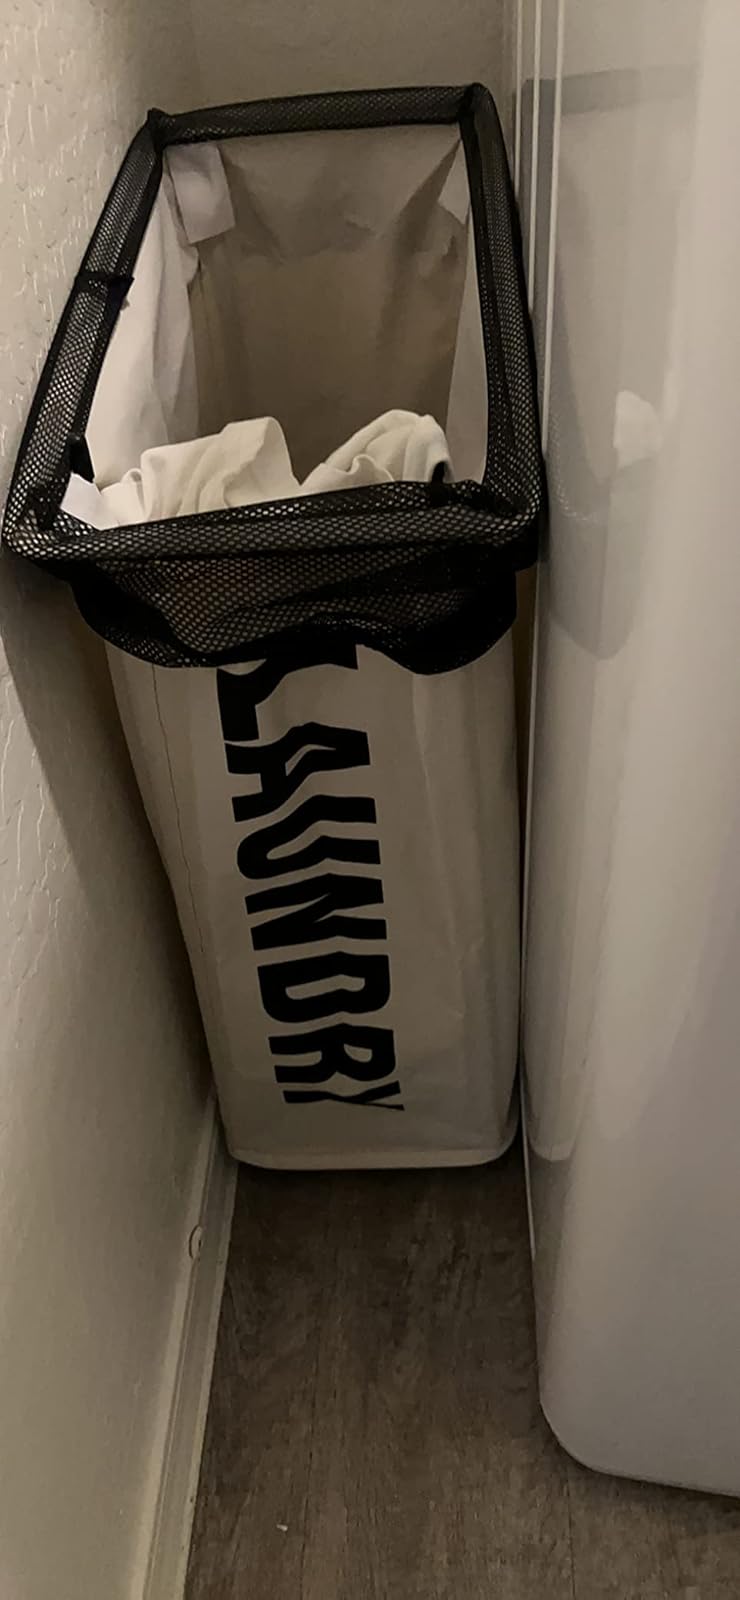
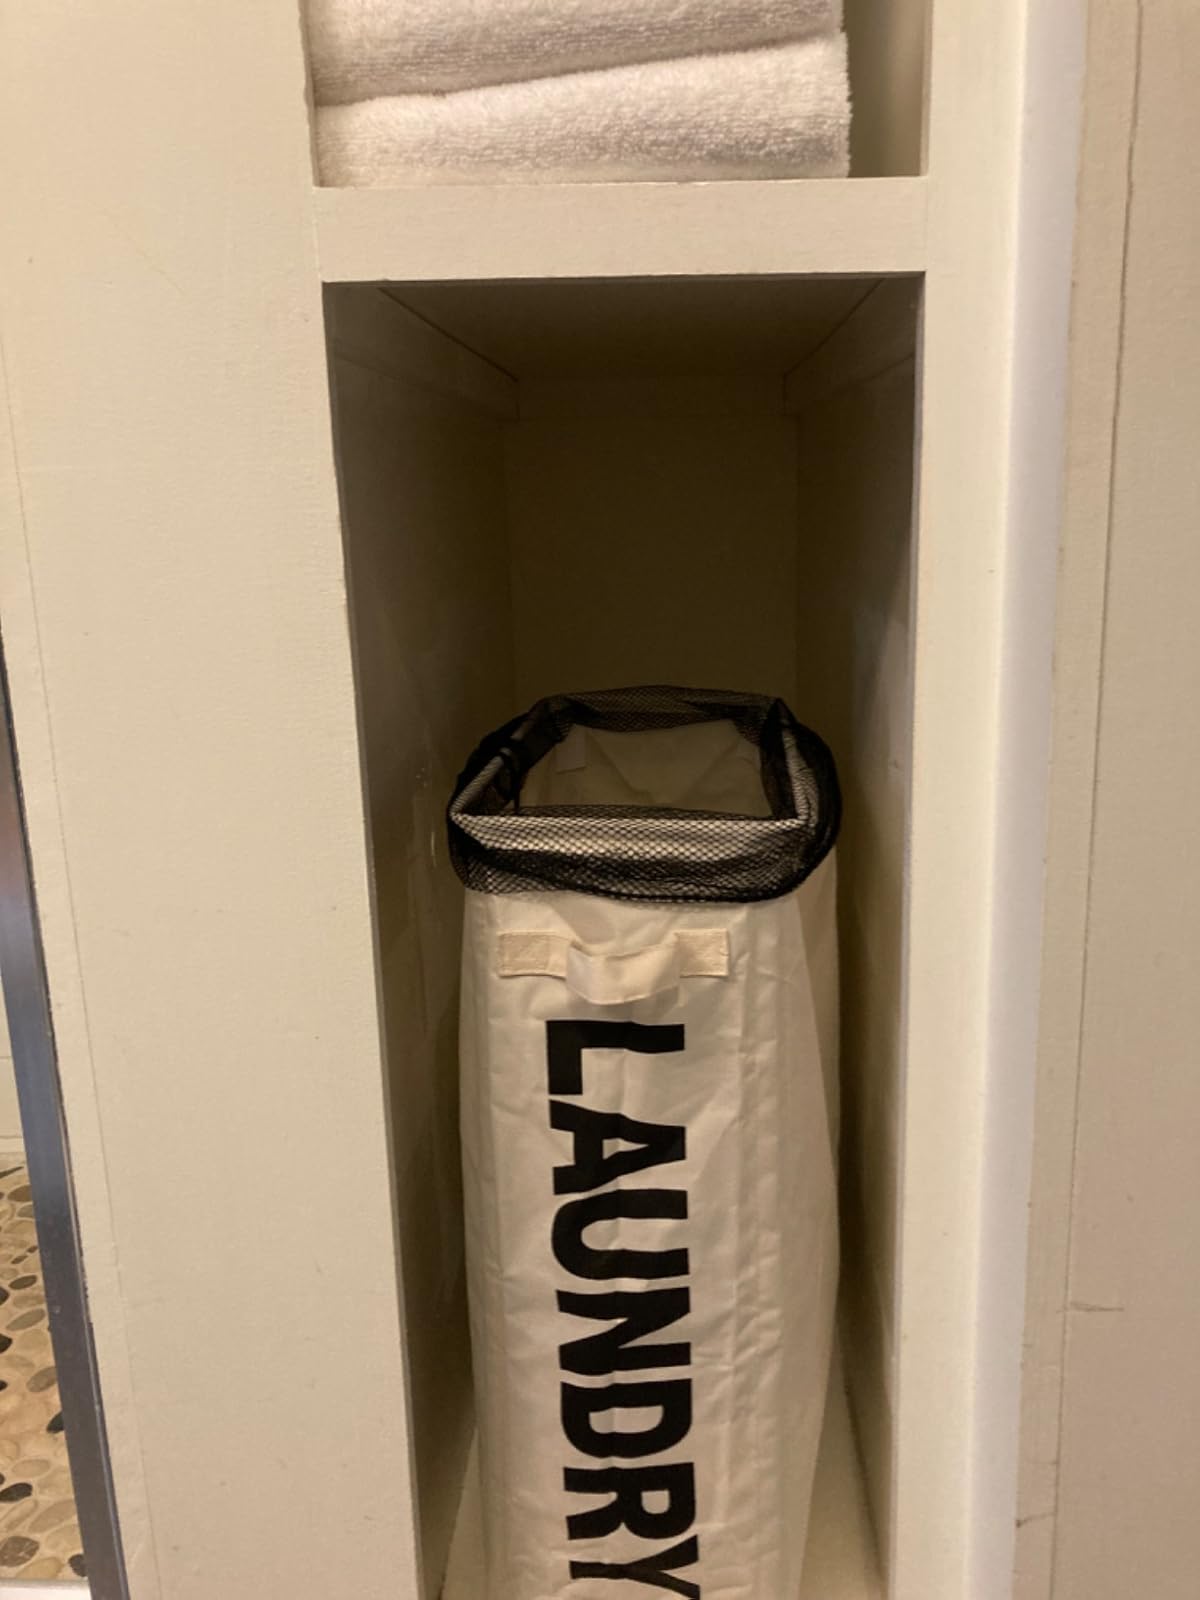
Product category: items_hamper
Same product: yes